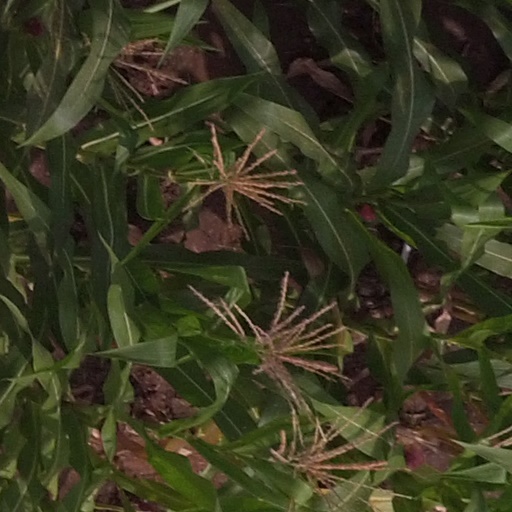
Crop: maize; corn